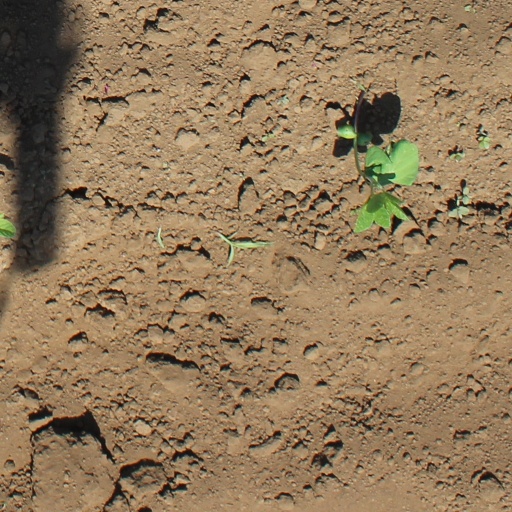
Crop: soybean